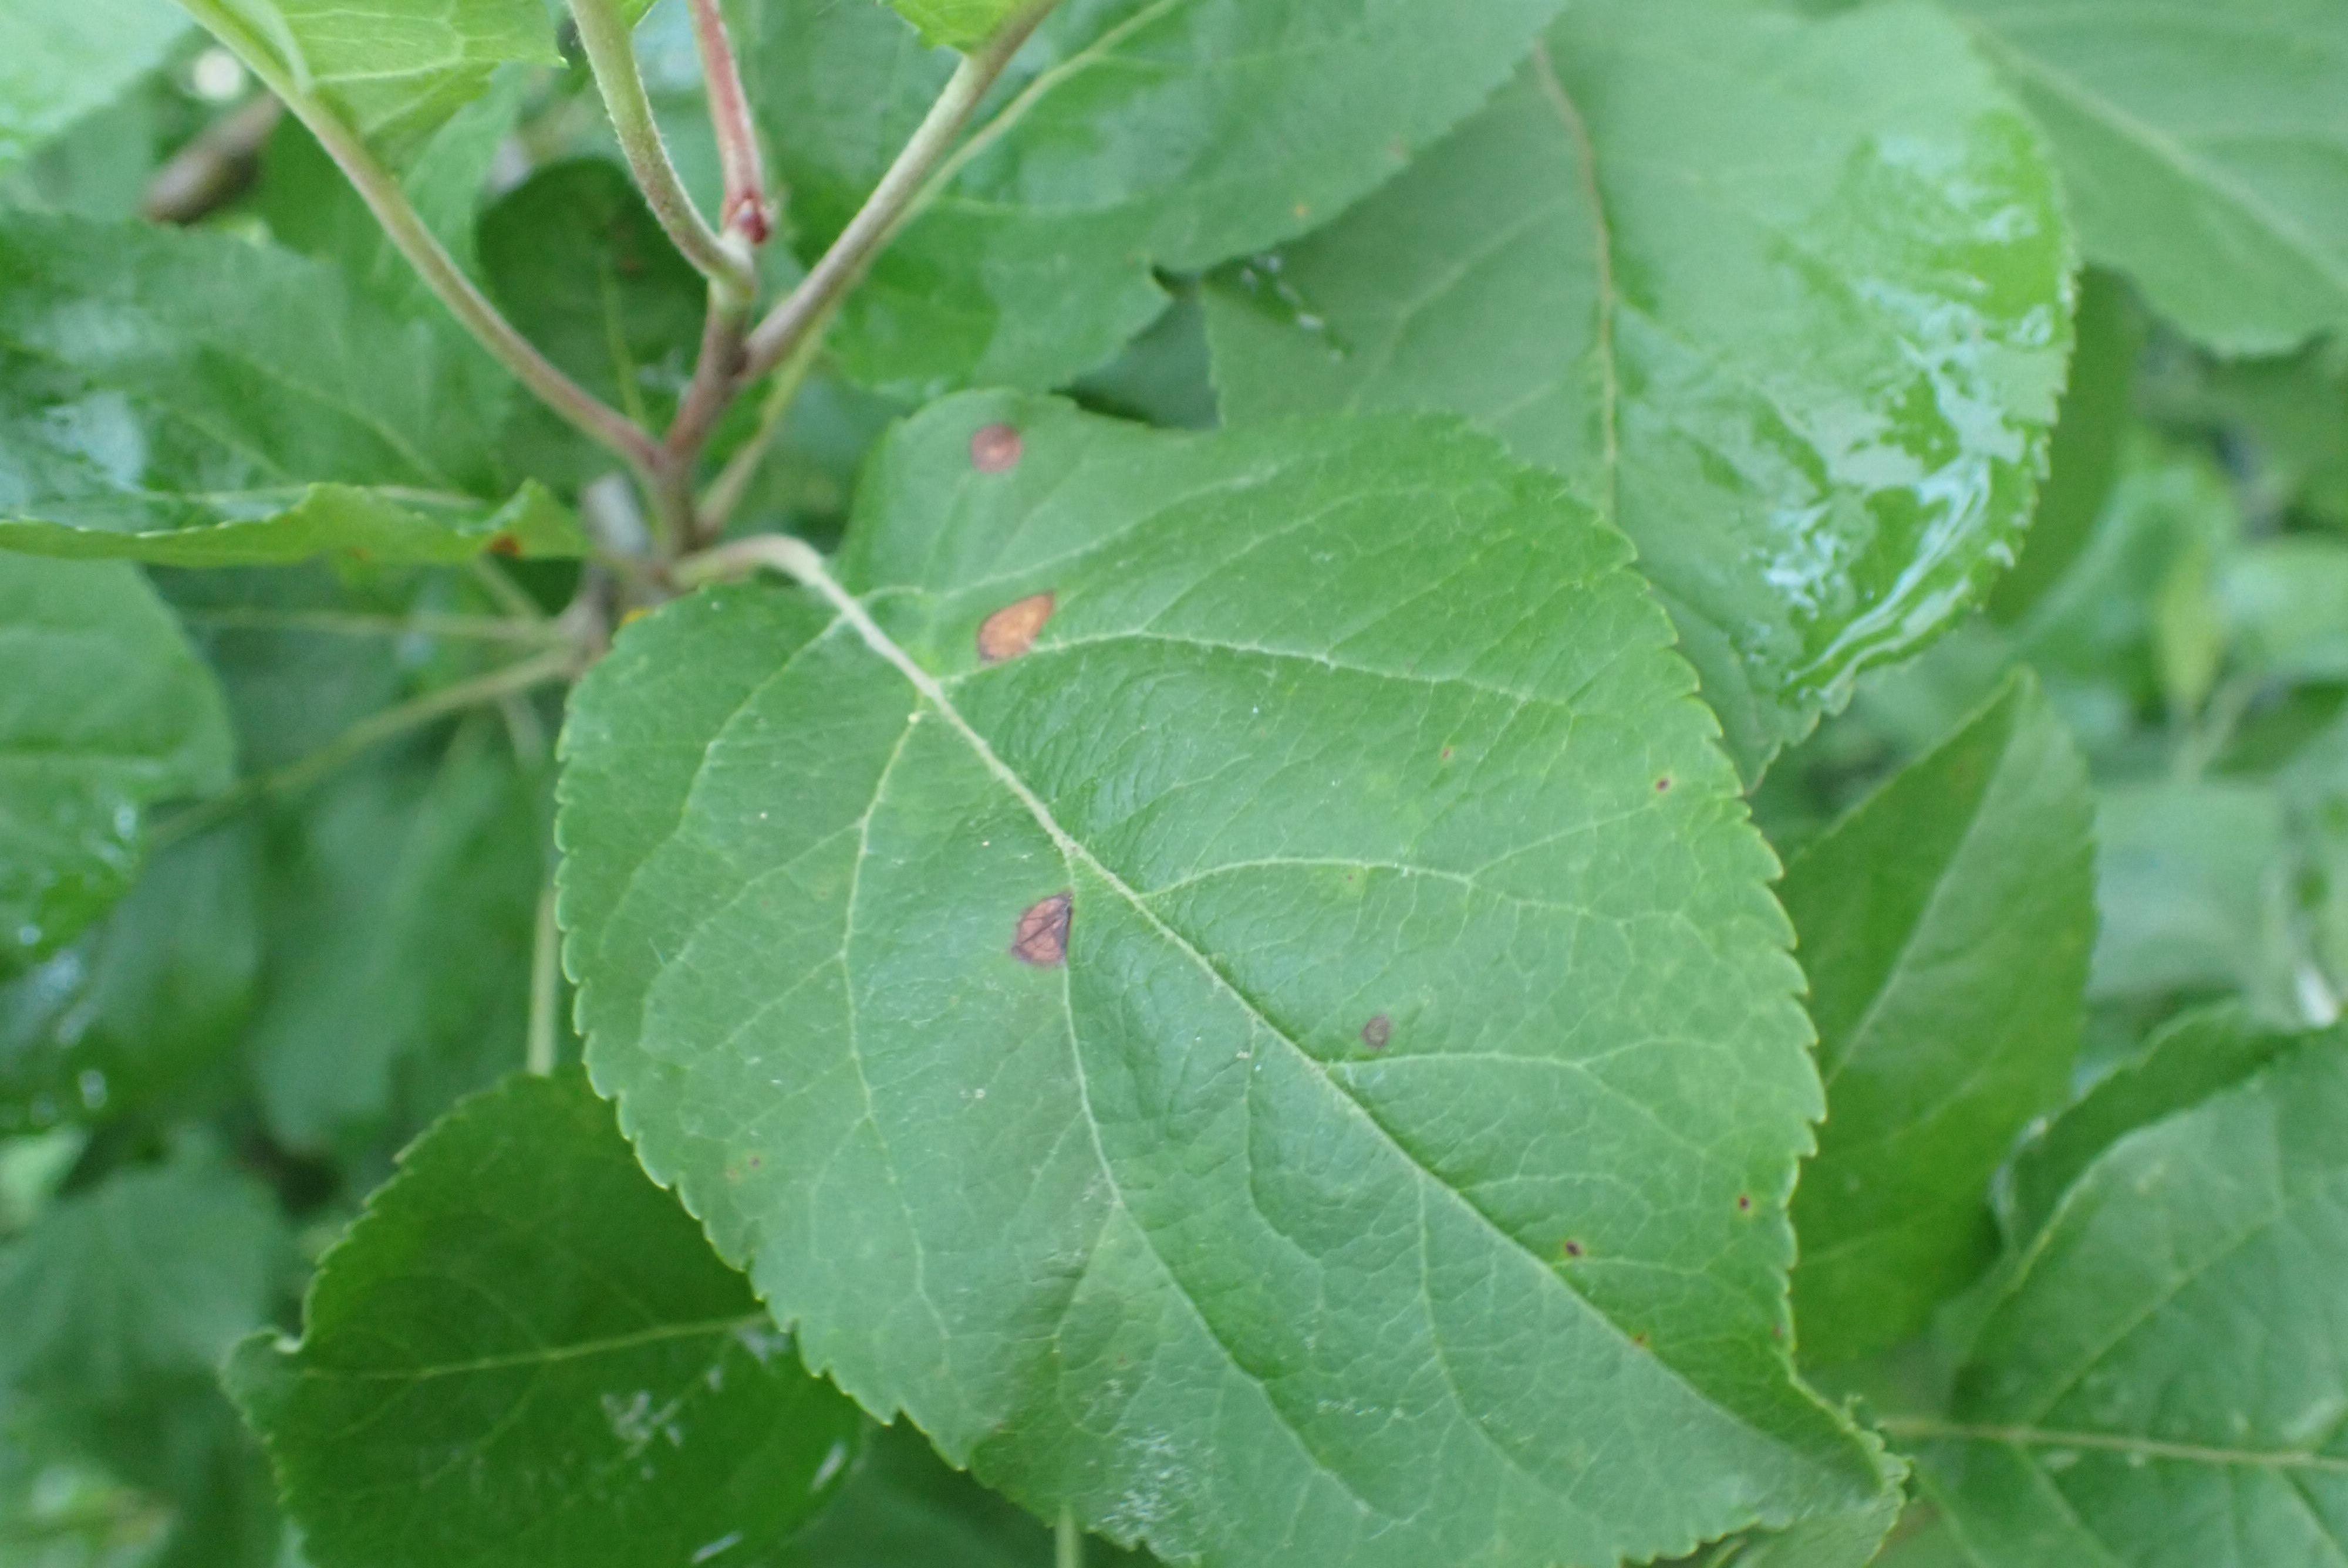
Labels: frog_eye_leaf_spot